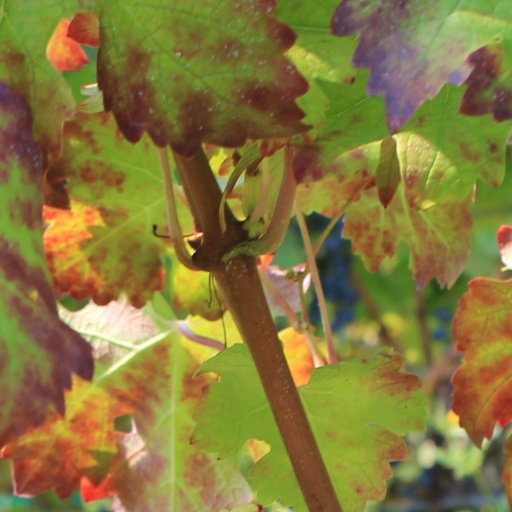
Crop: grape